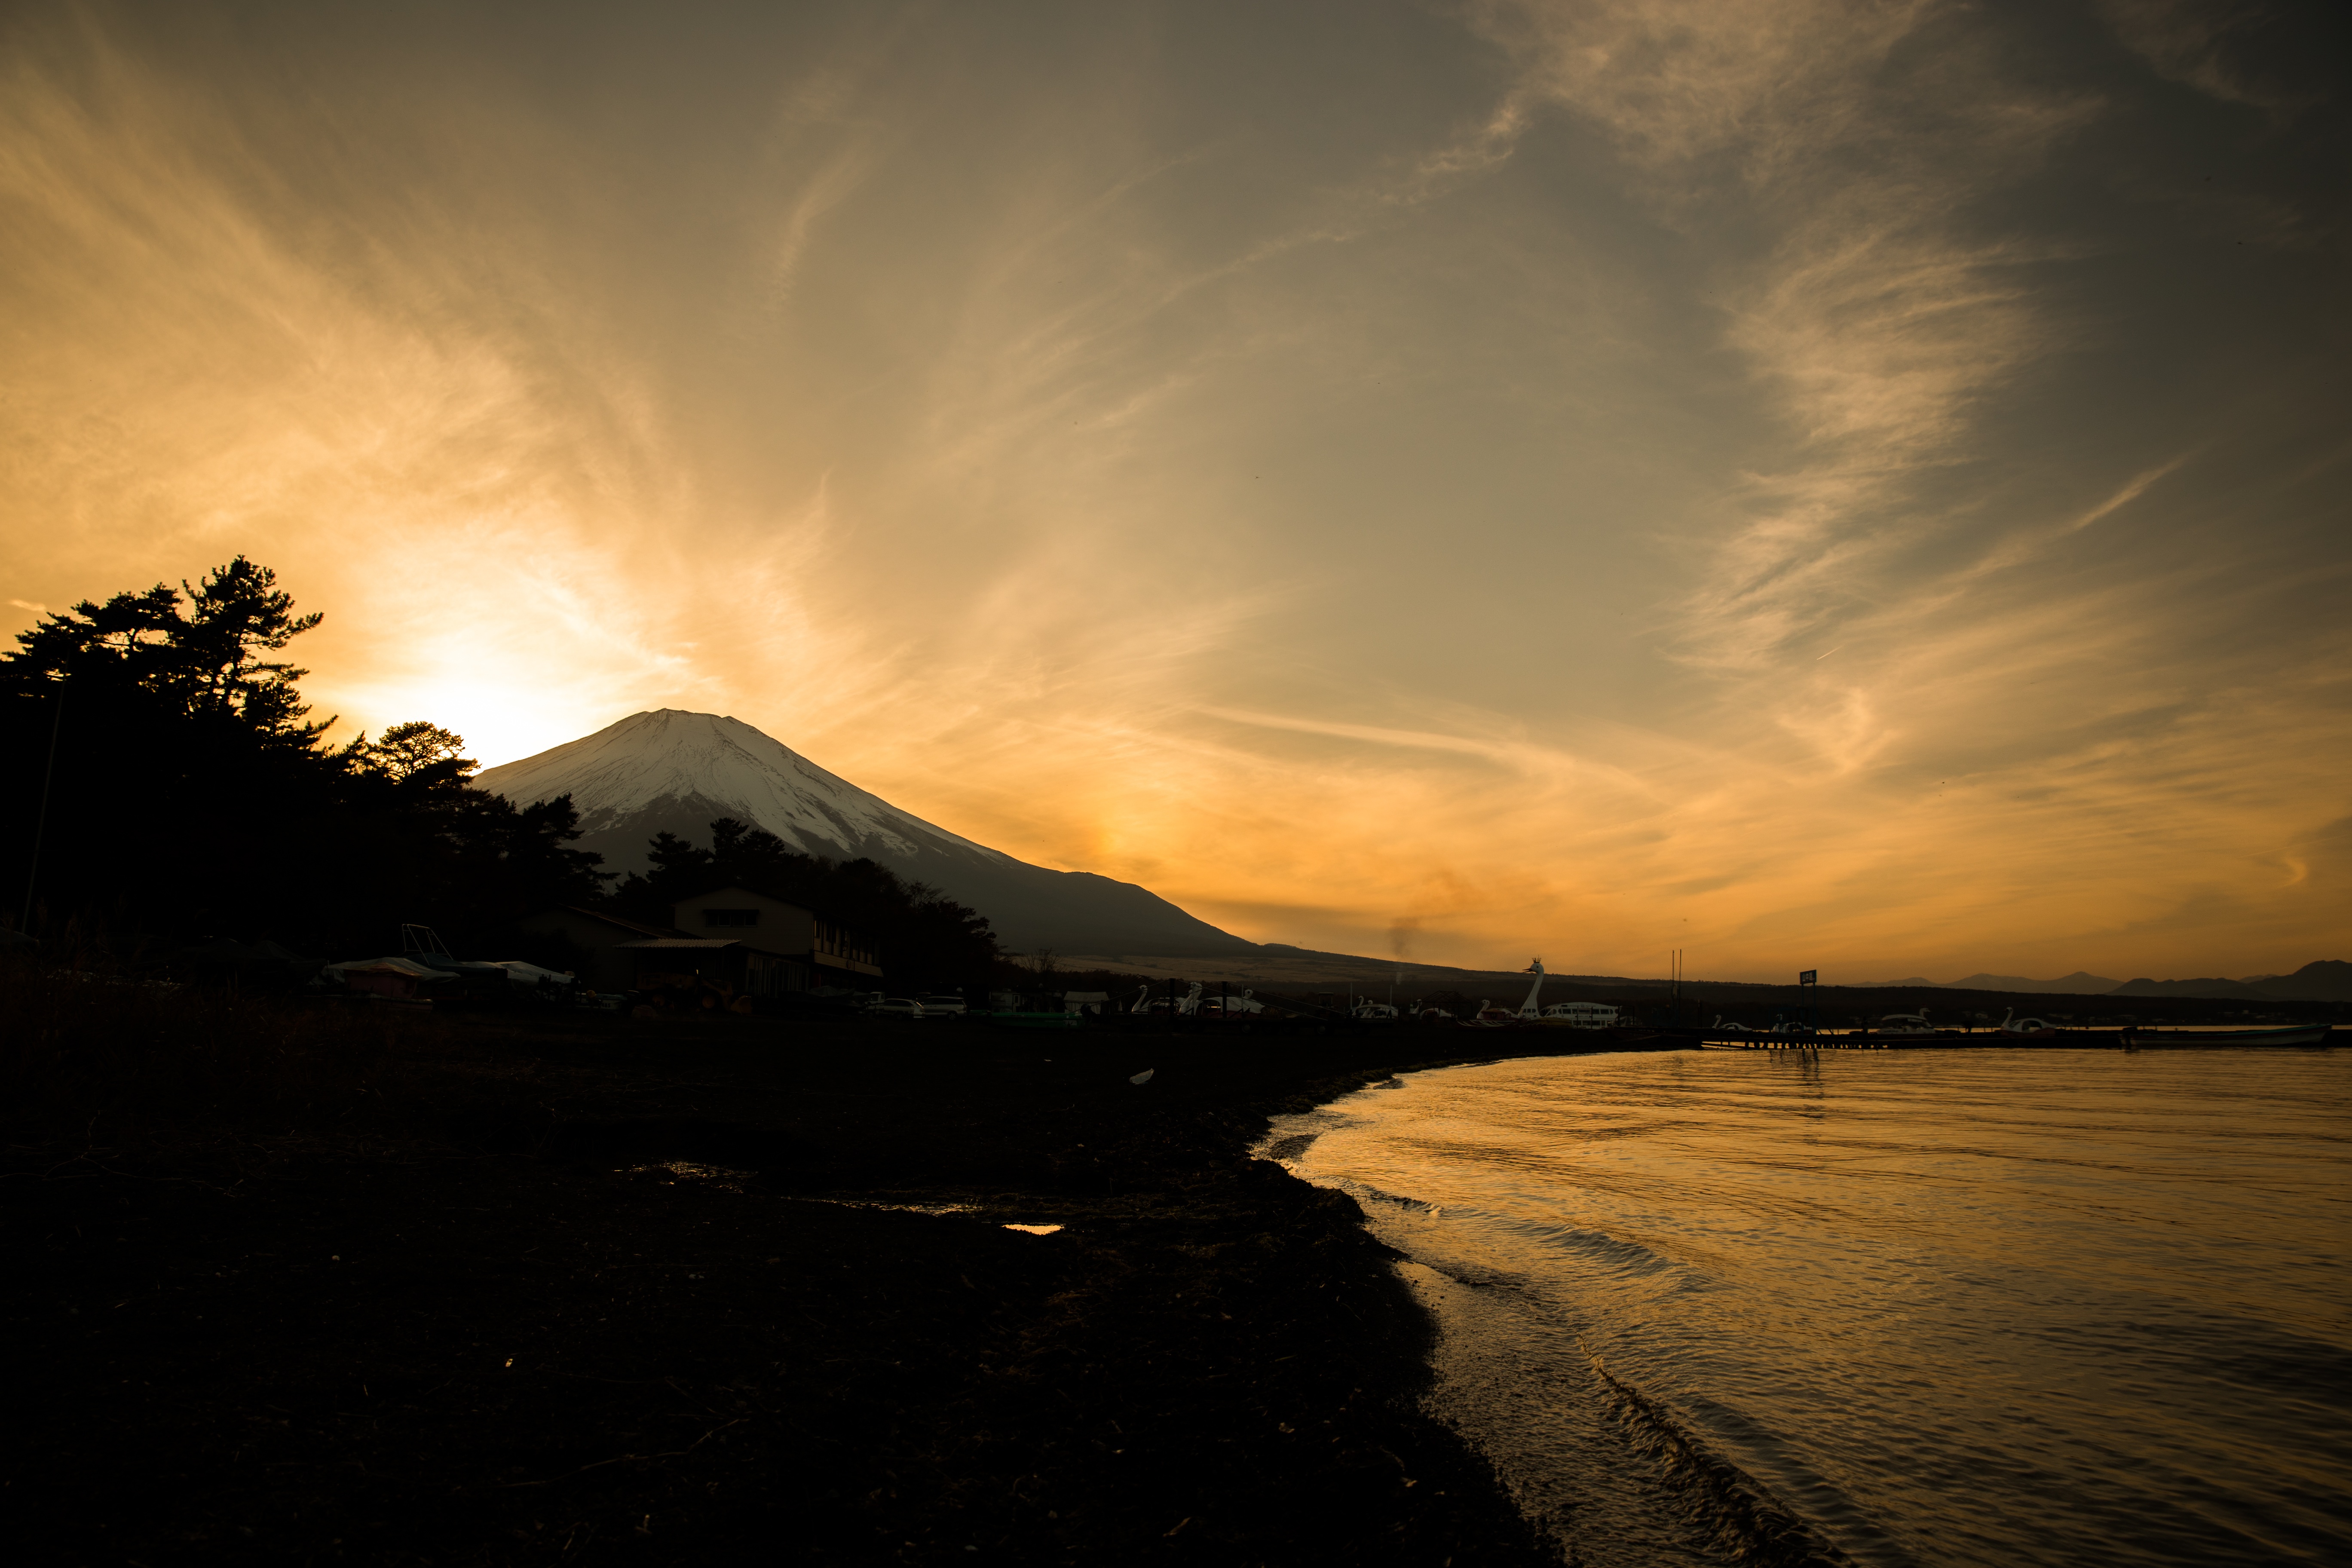
beach, sea, coast, nature, ocean, horizon, light, cloud, sky, sun, sunrise, sunset, sunlight, morning, shore, wave, dawn, atmosphere, dusk, evening, reflection, afterglow, astronomical object, atmospheric phenomenon